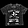
Label: T - shirt / top